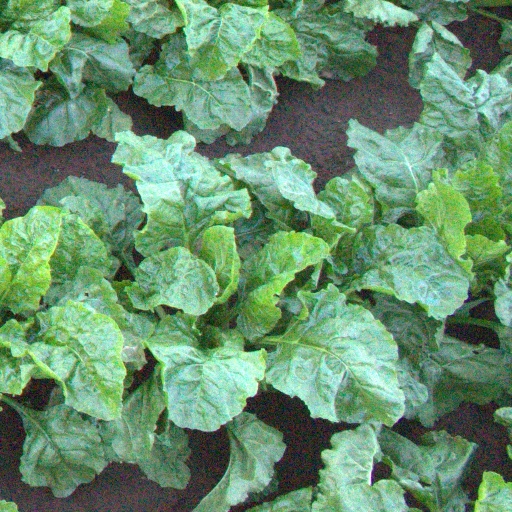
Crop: sugar beet